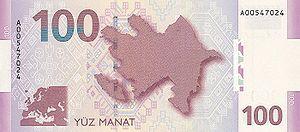
"Le manat est la monnaie de la République d’Azerbaïdjan. Il est subdivisé en 100 gepik. Le code de manat est AZN. Le mot manat est emprunté au mot russe Монета ""moneta"" qui se prononce comme ""manate"" et est un mot emprunté au latin.